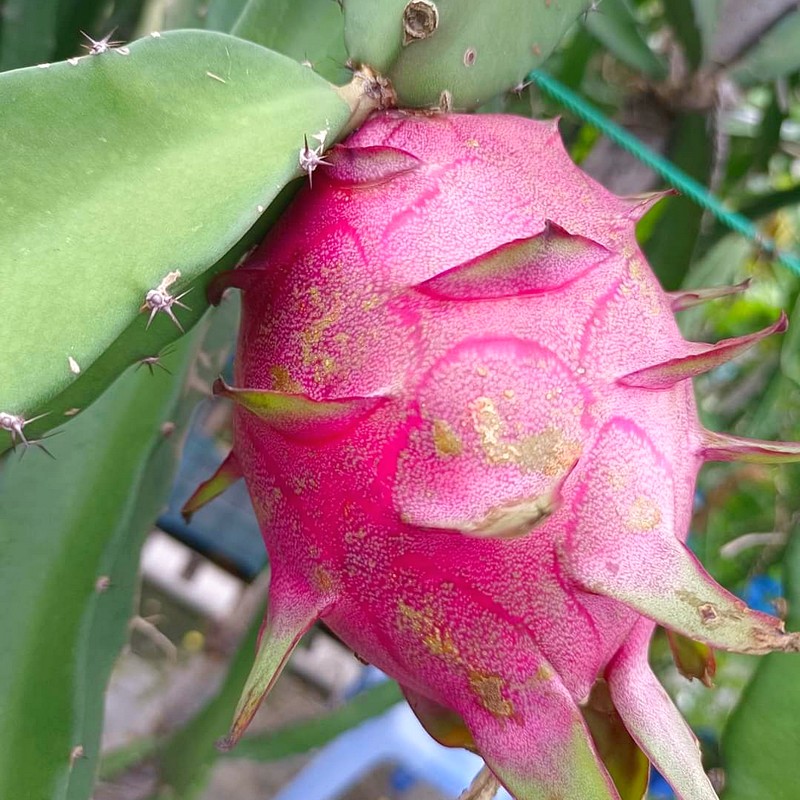
Label: Fresh Dragon Fruit